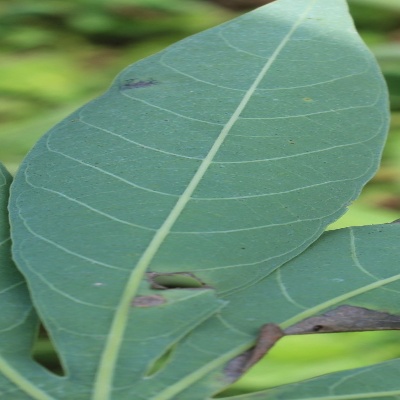
Crop: Cassava
Condition: bacterial blight